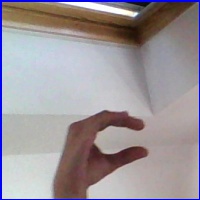
Letra: C